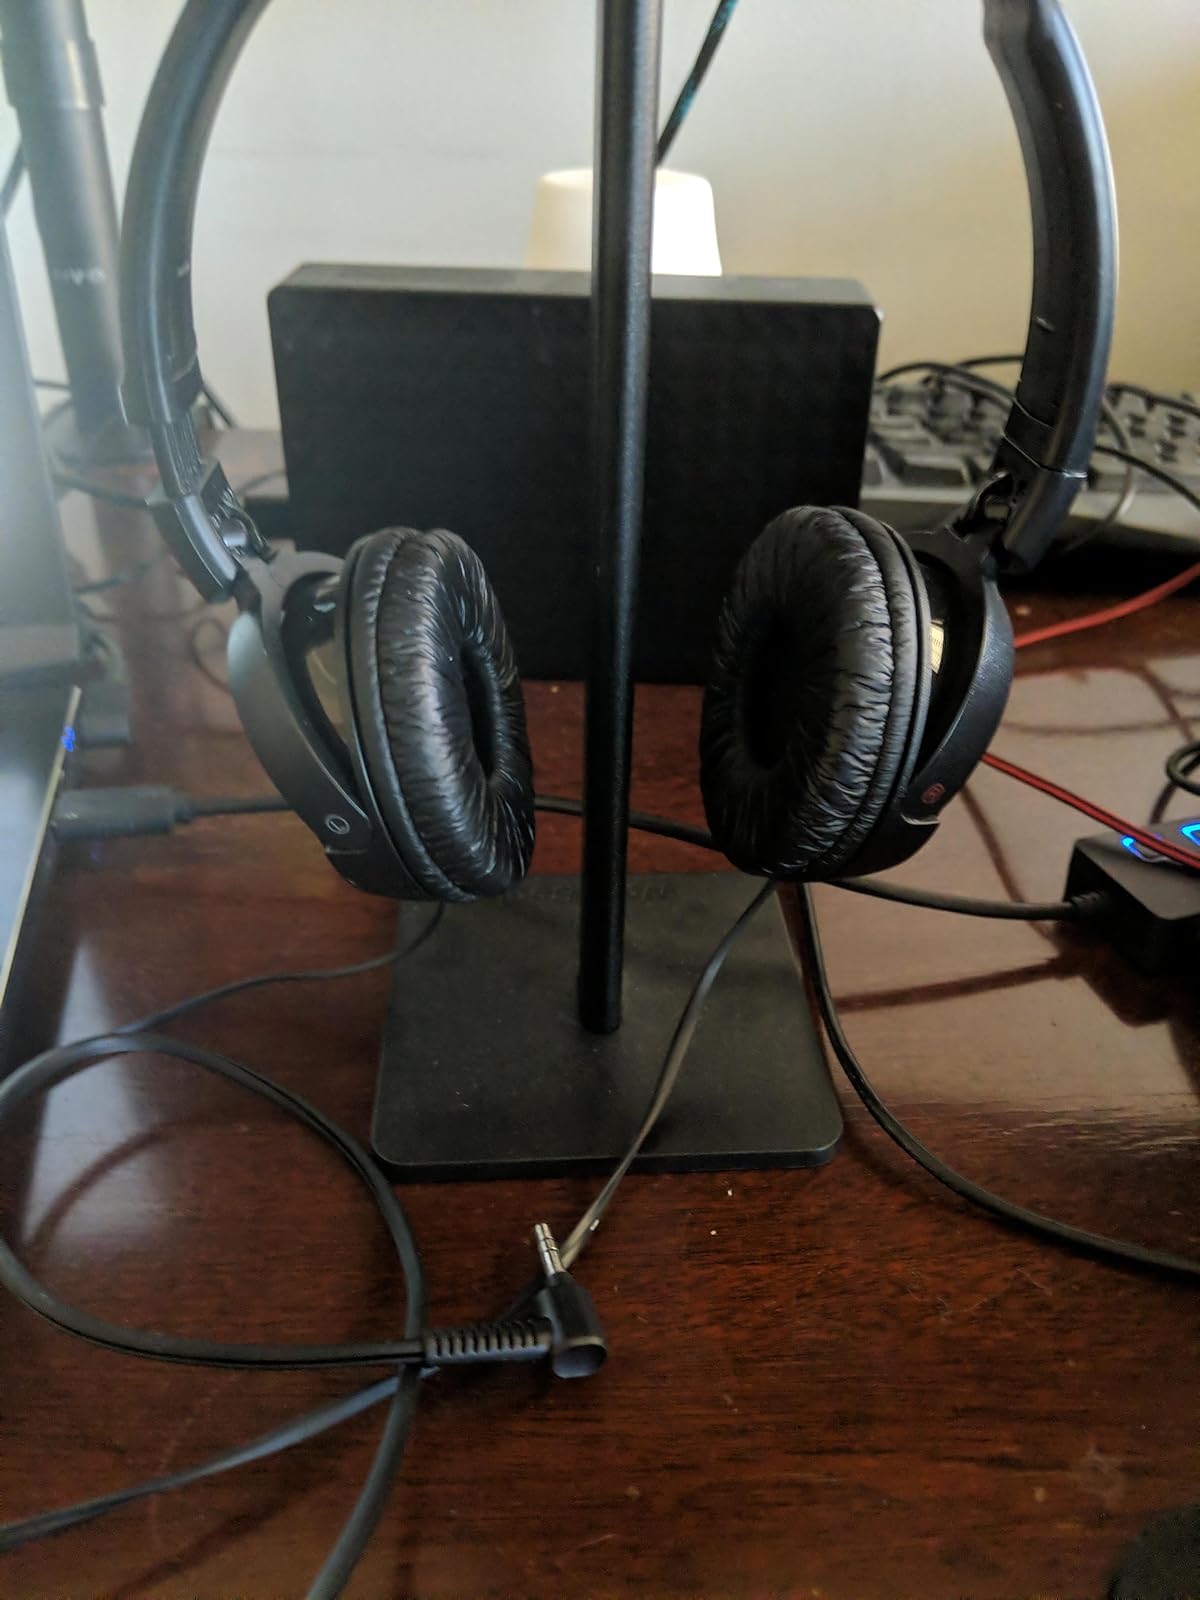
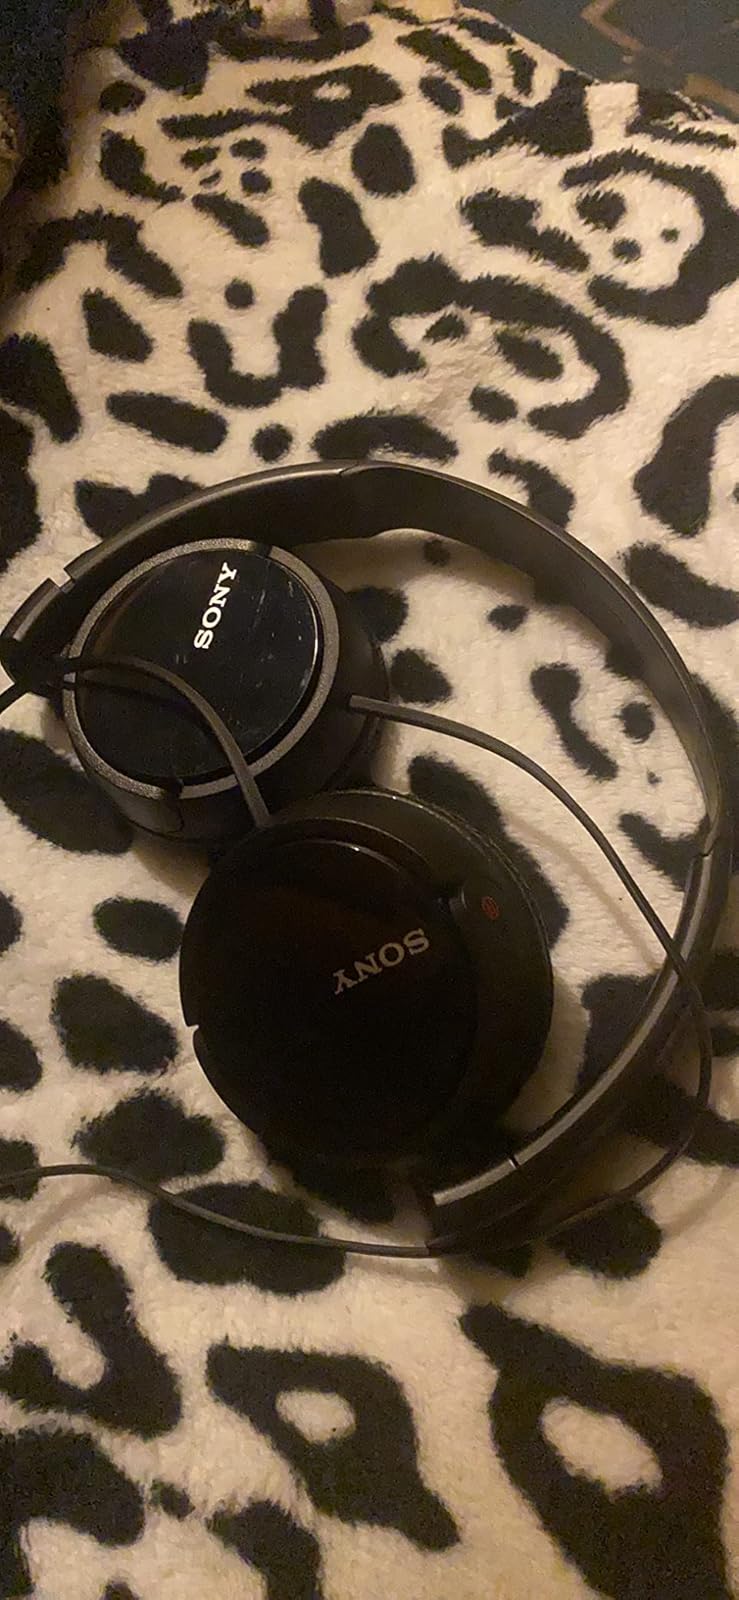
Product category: headphones
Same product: yes